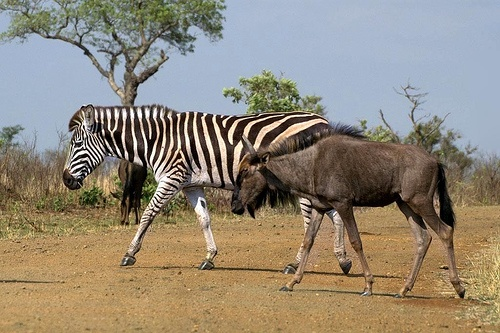
A zebra walking next to another animal across a dirt road.
Wildlife crossing dirt road near vegetation in open area.
there are two animals staining by each other in the wild
A Zebra and a horse are together in the wild.
One zebra and a smaller animal walking across the ground.